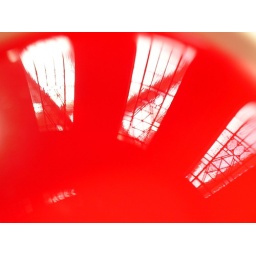
the dome reflected in a bright red cup a cha